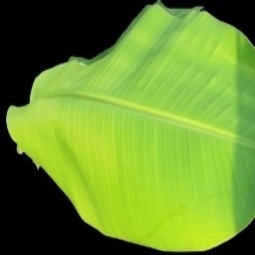
Label: Sulphur